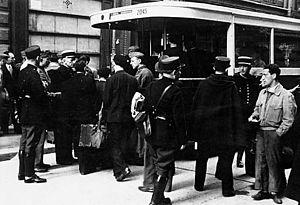
La Shoah est l’extermination systématique par l'Allemagne nazie d'entre cinq et six millions de Juifs, soit les deux tiers des Juifs d'Europe et environ 40 % des Juifs du monde, pendant la Seconde Guerre mondiale. On utilise aussi les termes d'« Holocauste », de « génocide juif » ou « génocide nazi », voire « Génocide » tout court, de « judéocide » ou encore de « destruction des Juifs d'Europe », des débats opposant historiens et linguistes sur le terme adéquat.
La rafle du Vélodrome d'Hiver, souvent appelée « rafle du Vél’d’Hiv » est la plus grande arrestation massive de Juifs réalisée en France pendant la Seconde Guerre mondiale. Entre les 16 et 17 juillet 1942, plus de treize mille personnes, dont près d'un tiers d'enfants, sont arrêtées avant d’être détenues au vélodrome d’hiver, dans des conditions d’hygiène déplorables et presque sans eau ni nourriture pendant cinq jours. Ils sont ensuite envoyés par trains de la mort vers le camp d'extermination d’Auschwitz. Moins d'une centaine d’adultes en reviendront.
Le camp d'internement de Drancy ou camp de Drancy est la plaque tournante de la politique de déportation antisémite en France d'août 1941 à août 1944. Situé au nord-est de Paris, dans la ville de Drancy, ce camp est pendant trois ans le principal lieu d'internement avant déportation depuis la gare du Bourget puis la gare de Bobigny vers les camps d'extermination nazis, principalement Auschwitz. Neuf Juifs déportés de France sur dix passent par le camp de Drancy lors de la Shoah.
"La notion de police est héritée de l'Antiquité avec les villes ayant conservé une municipalité, puis, à partir du IXᵉ siècle, dans les ""villes franches"" ou communes libres qui possèdent le droit de s'administrer. C'est ainsi que l'on parle de vie policée, de police des marchés, des métiers, des poids et mesure, des jeux, etc.
Les autobus parisiens de la Société des transports en commun de la région parisienne ont été largement utilisés dans le processus d'arrestation et de déportation des Juifs en France durant la Seconde Guerre mondiale.
Le nom de régime de Vichy désigne le régime politique dirigé par Philippe Pétain, qui assure le gouvernement de la France au cours de la Seconde Guerre mondiale, du 10 juillet 1940 au 20 août 1944 durant l’occupation du pays par le Troisième Reich. Le régime est ainsi dénommé car le gouvernement siégeait à Vichy, situé en zone libre.